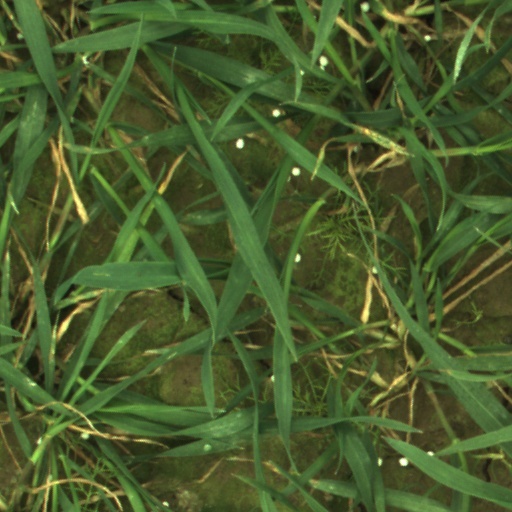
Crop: wheat